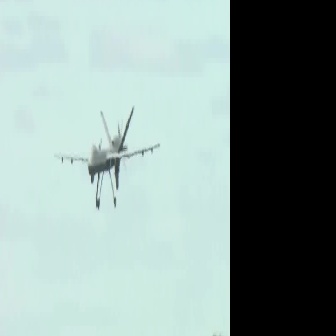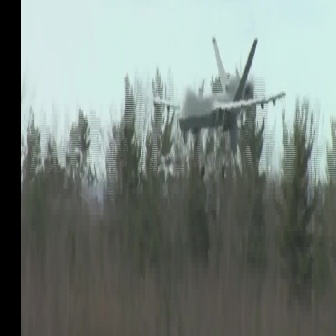
  Please identify the target specified by the bounding box [55,105,159,208] in the first image and locate it in the second image. Return the coordinates in [x_min,y_min,x_max,y_max] format.
Answer: [143,35,284,176]